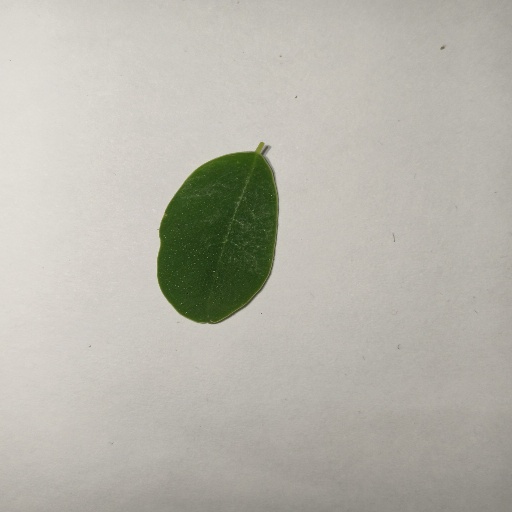
Species: Sojina
Leaf condition: Healthy Leaf